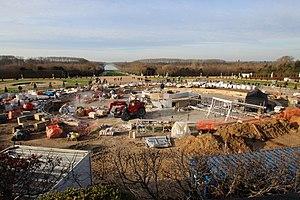
Pose des marbres au Bassin de Latone dans le parc du Château de Versailles en France Object location48°